Hypericum androsaemum

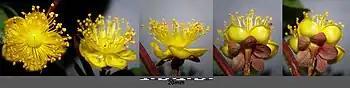
Different angles of the small inflorescence

"Hypericum androsaemum" has between one and eleven flowers on an inflorescence, which has the form of a cyme and a corymb-like arrangement. There are never accessory flowers, but there are sometimes one to three flowering branches from the lower node. The pedicel stems are 8–14 mm long, with small lance-shaped bracts.